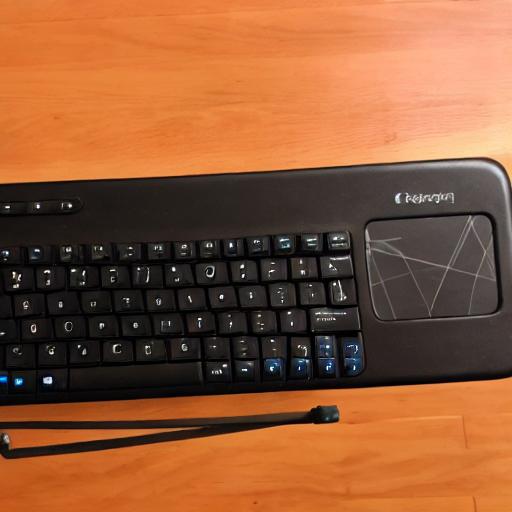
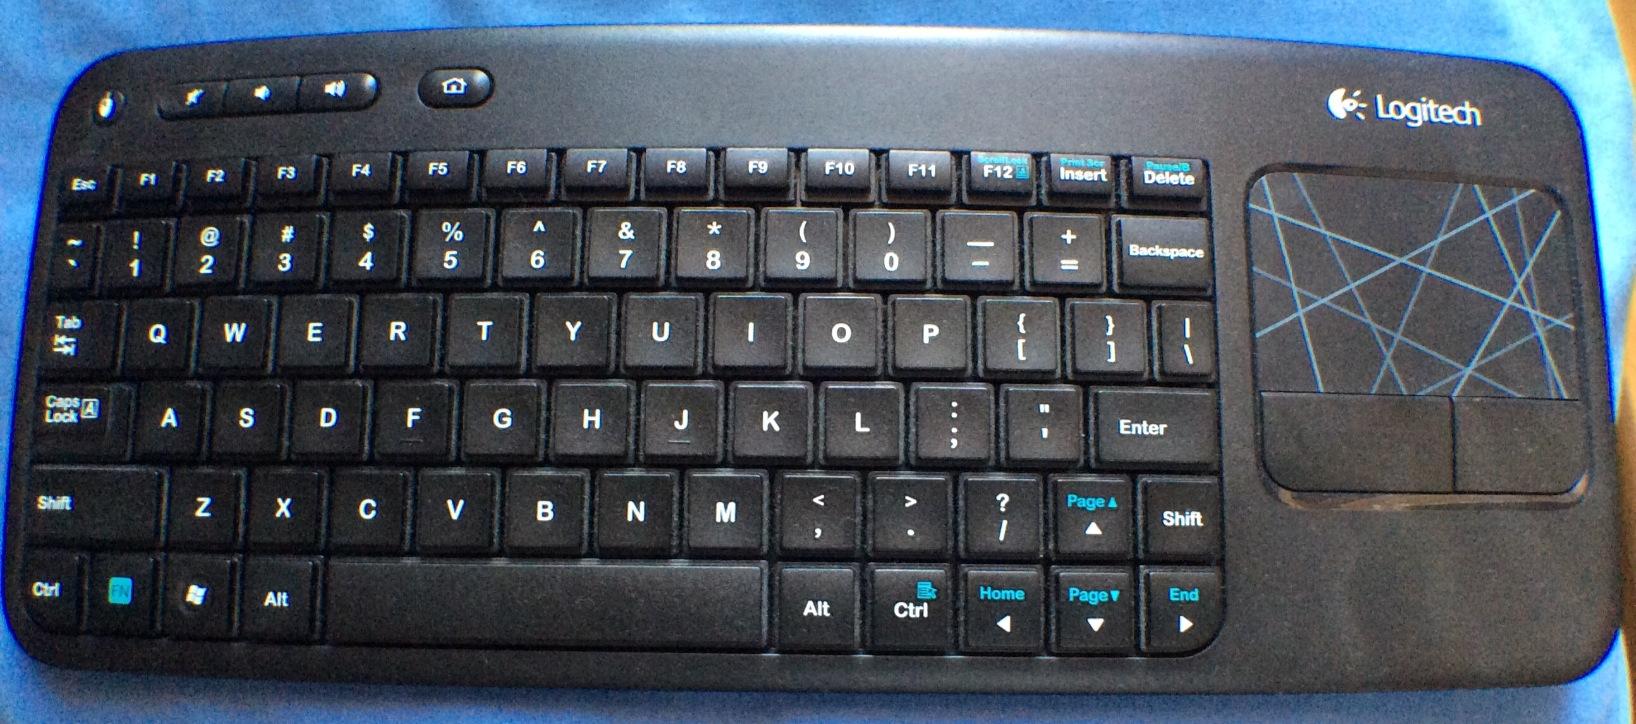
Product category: keyboard
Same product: no